Charles J. Bell (politician)

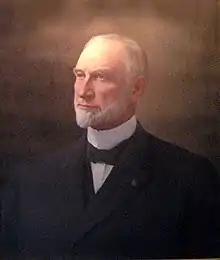
Official Vermont State House portrait

Charles James Bell (March 10, 1845September 25, 1909), a Republican, was the 50th governor of Vermont from 1904 to 1906.